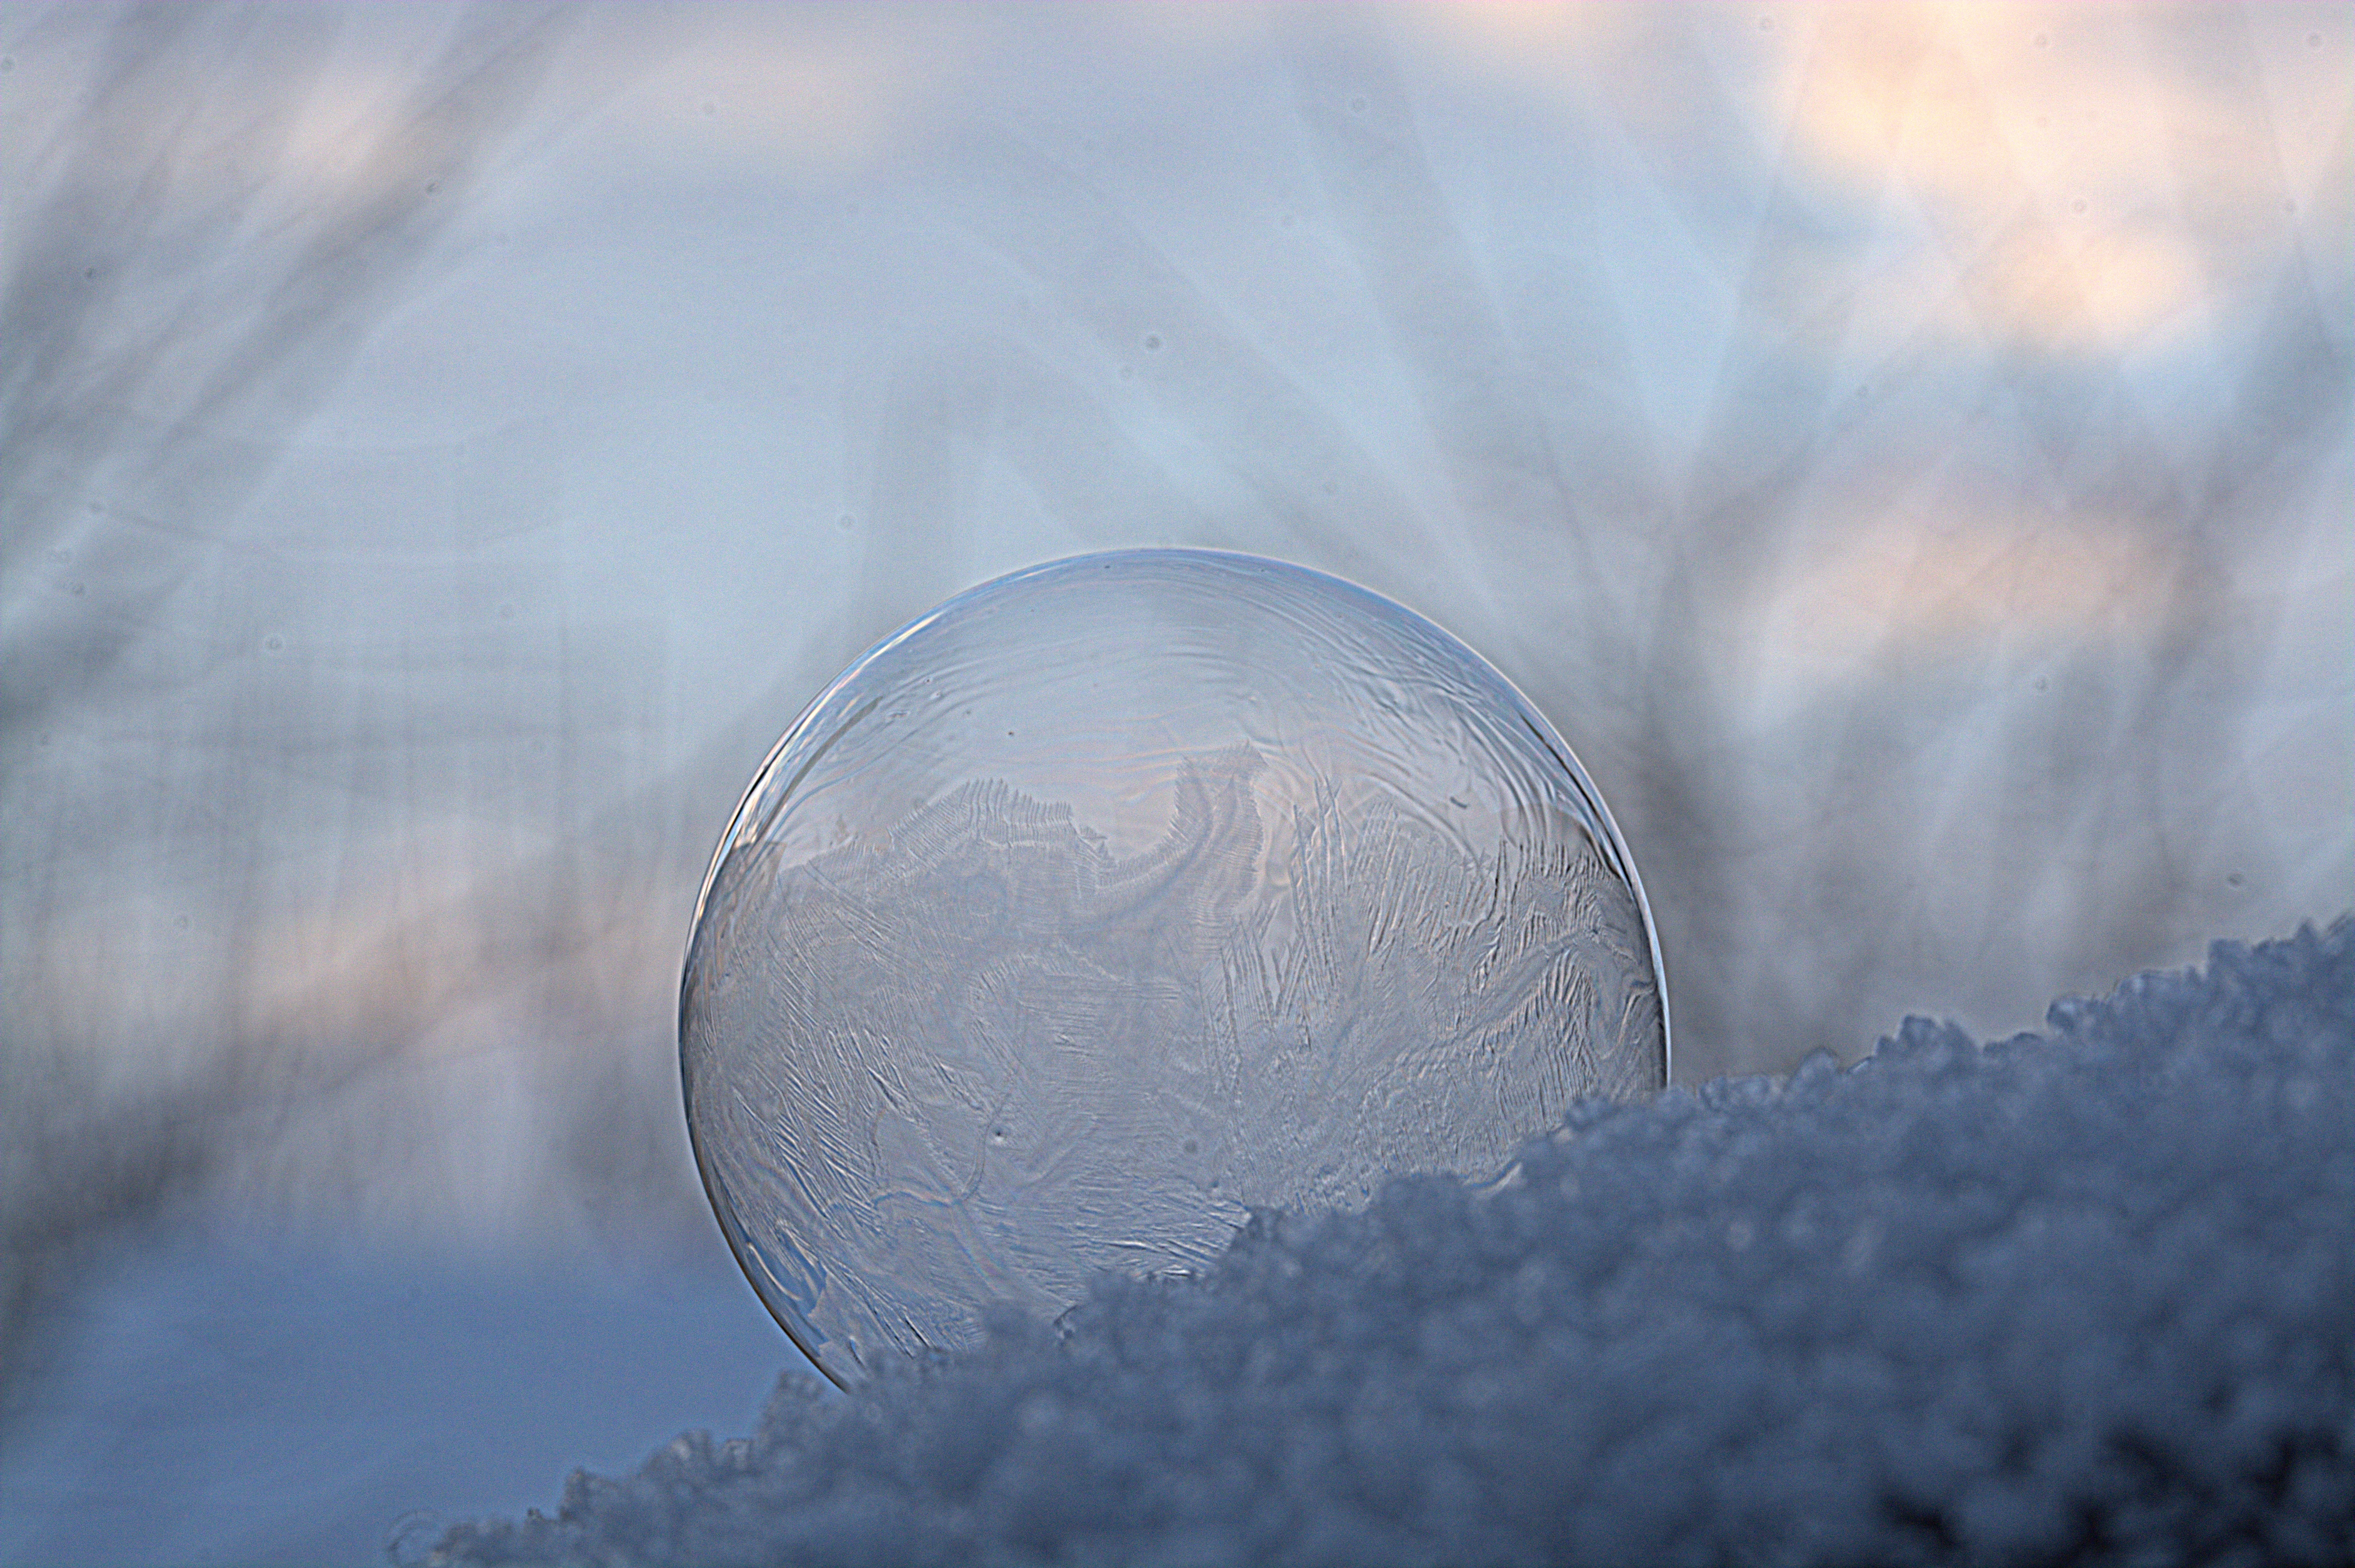
water, snow, cold, winter, light, cloud, structure, sky, sunlight, morning, wave, frost, atmosphere, ice, pattern, reflection, weather, freeze, frozen, blue, season, bubble, ball, soap bubble, wintry, freezing, macro photography, eiskristalle, meteorological phenomenon, frozen bubble, atmospheric phenomenon, atmosphere of earth, frosted soap bubble, frost blister, frost globe